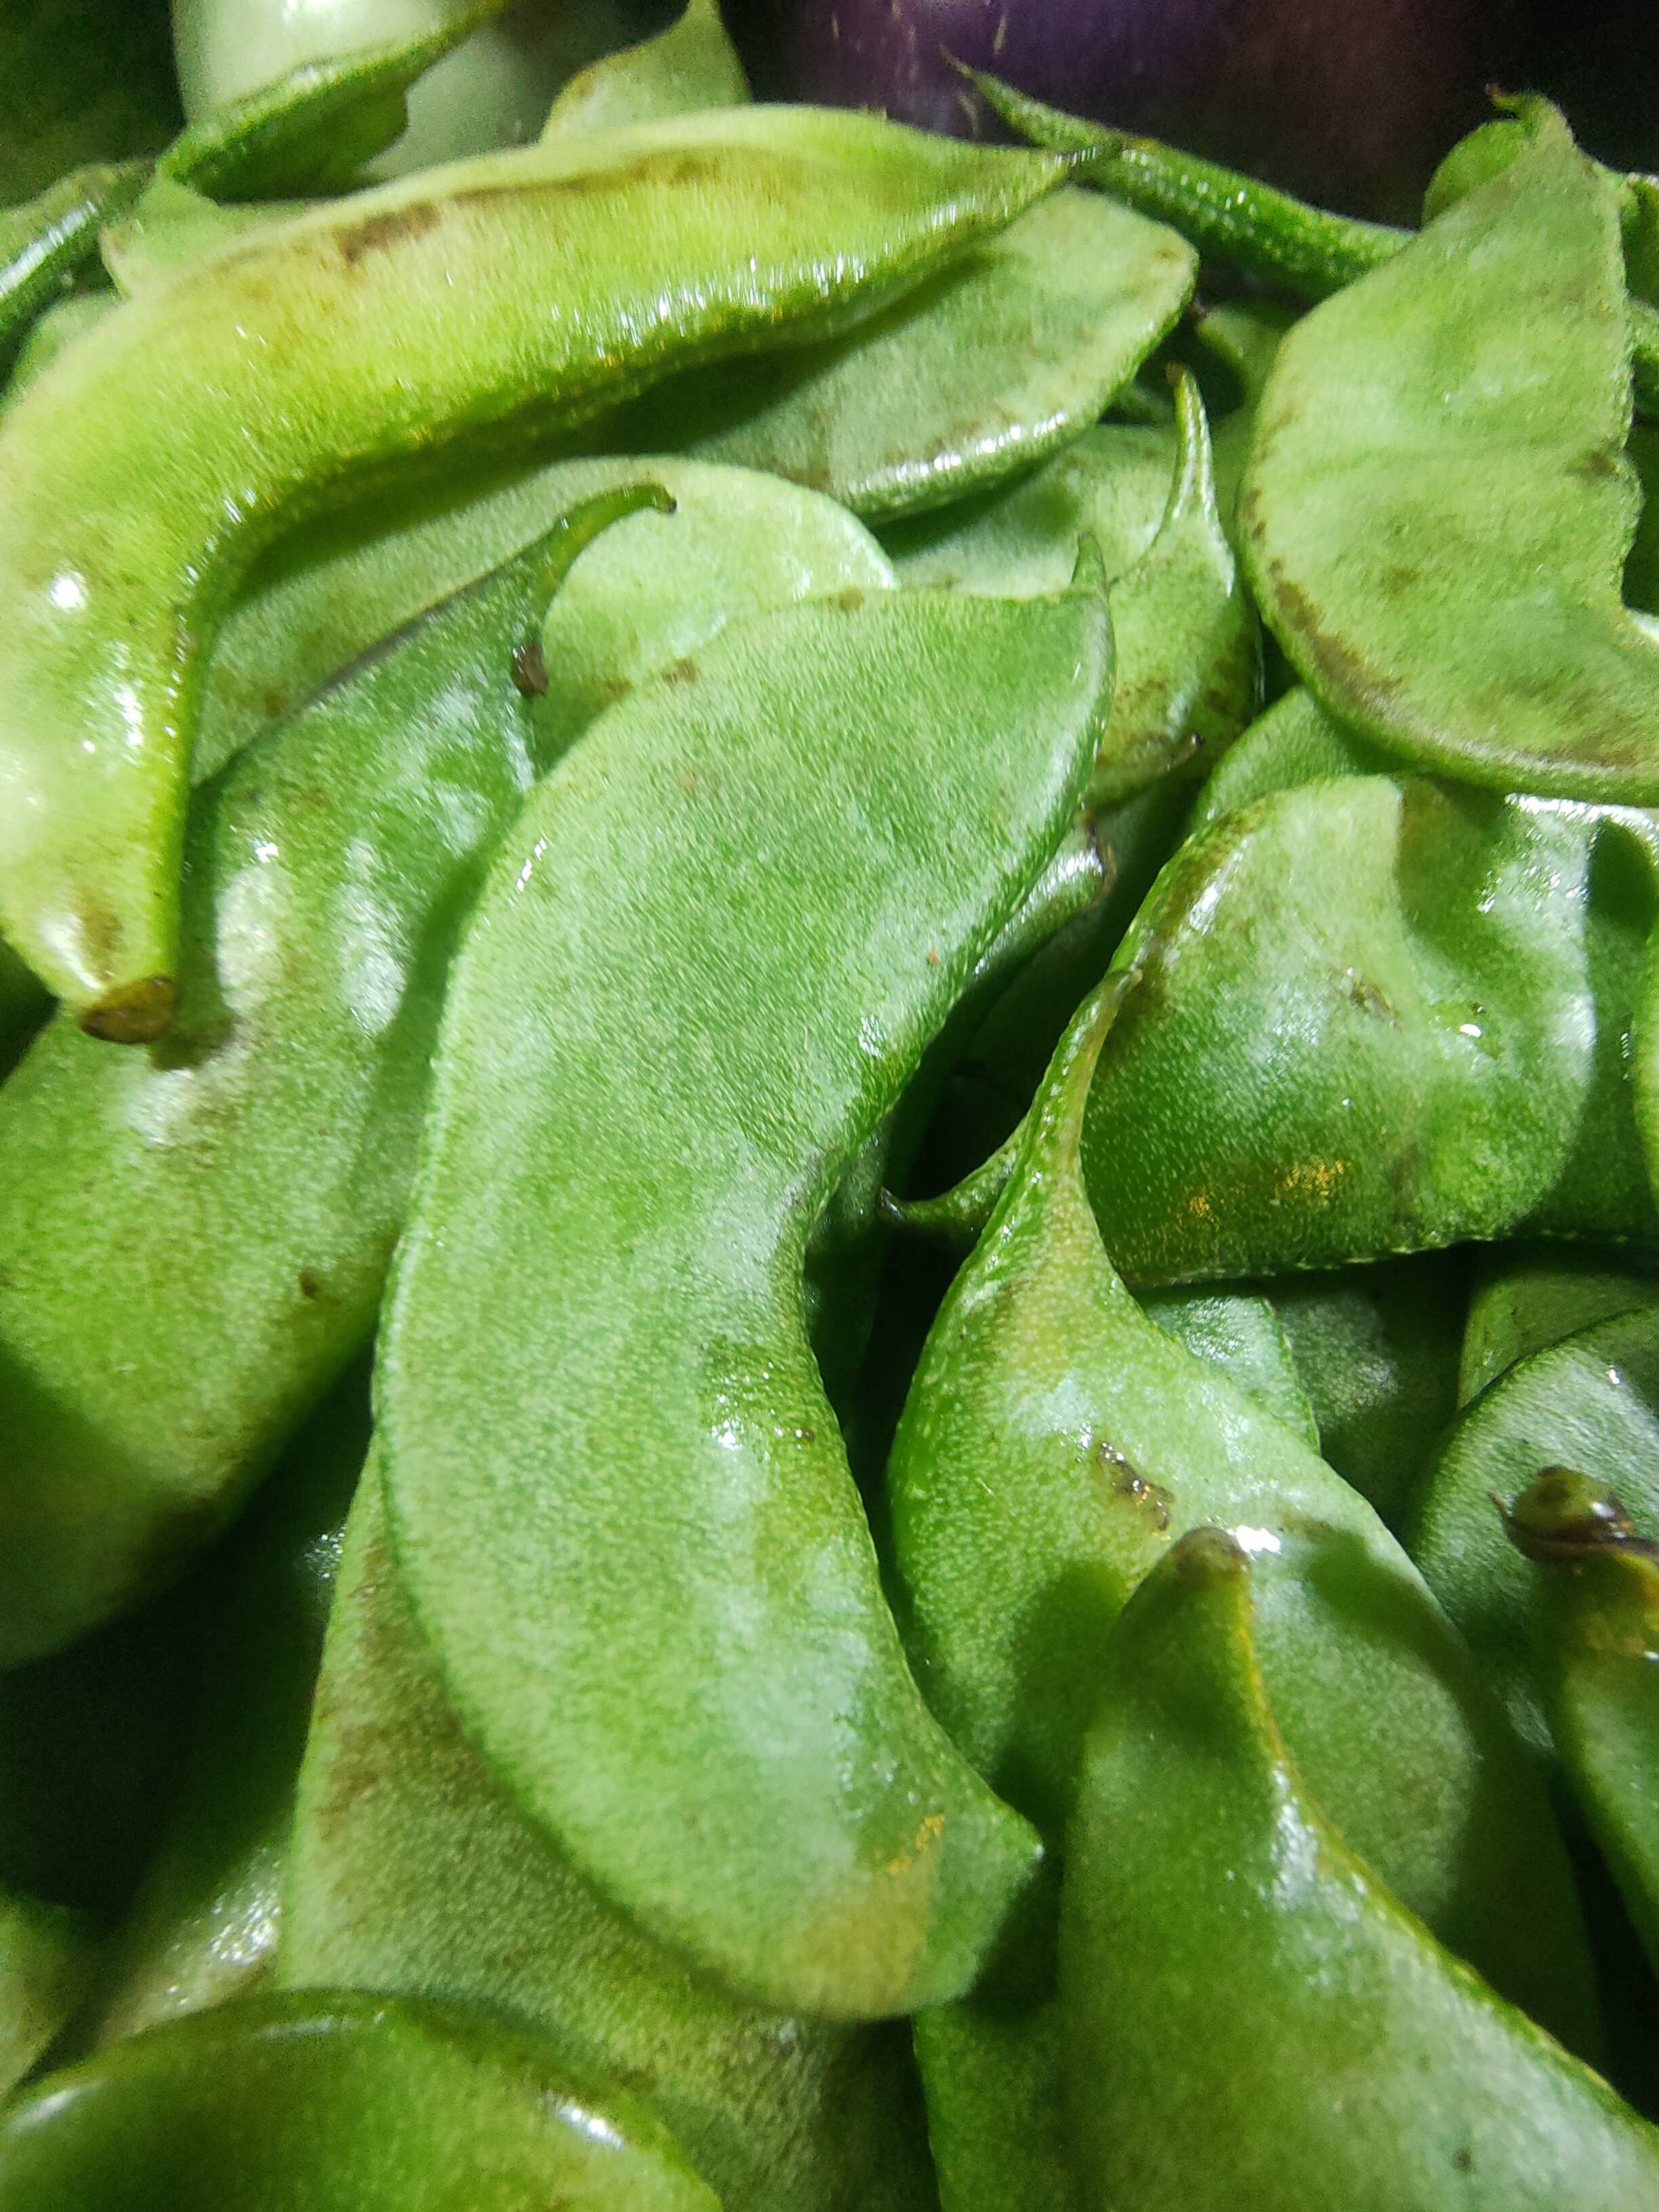
Label: Lablab purpureus